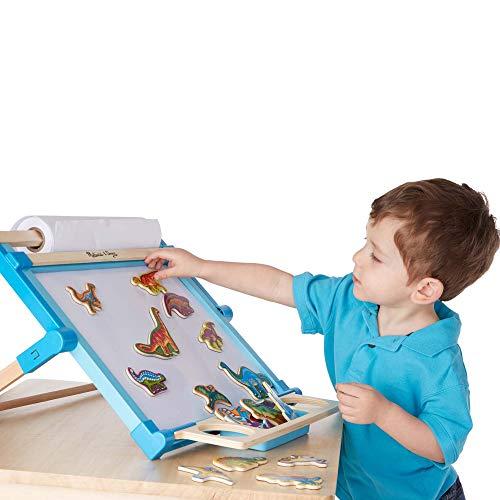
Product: Melissa & Doug Wooden Magnets Set - Animals and Dinosaurs With 40 Wooden Magnets
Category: Toys & Games | Dress Up & Pretend Play | Pretend Play | Magnetic & Felt Playboards
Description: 20 wooden magnet pieces.
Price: $9.99
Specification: ProductDimensions:11x7.8x1.6inches|ItemWeight:15.8ounces|ShippingWeight:1.55pounds(Viewshippingratesandpolicies)|DomesticShipping:ItemcanbeshippedwithinU.S.|InternationalShipping:ThisitemcanbeshippedtoselectcountriesoutsideoftheU.S.LearnMore|ASIN:B000PXVO98|Itemmodelnumber:2072|Manufacturerrecommendedage:24months-5years|Discontinuedbymanufacturer:Yes